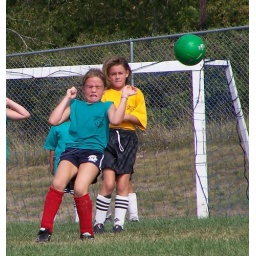
a girl on ab's team, hysterical expression. the ball whizzed right by her. view large for best results.